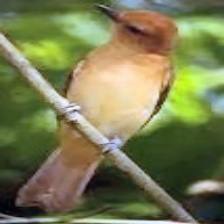
Species: CINNAMON ATTILA
Scientific name: ATTILA CINNAMOMEUS